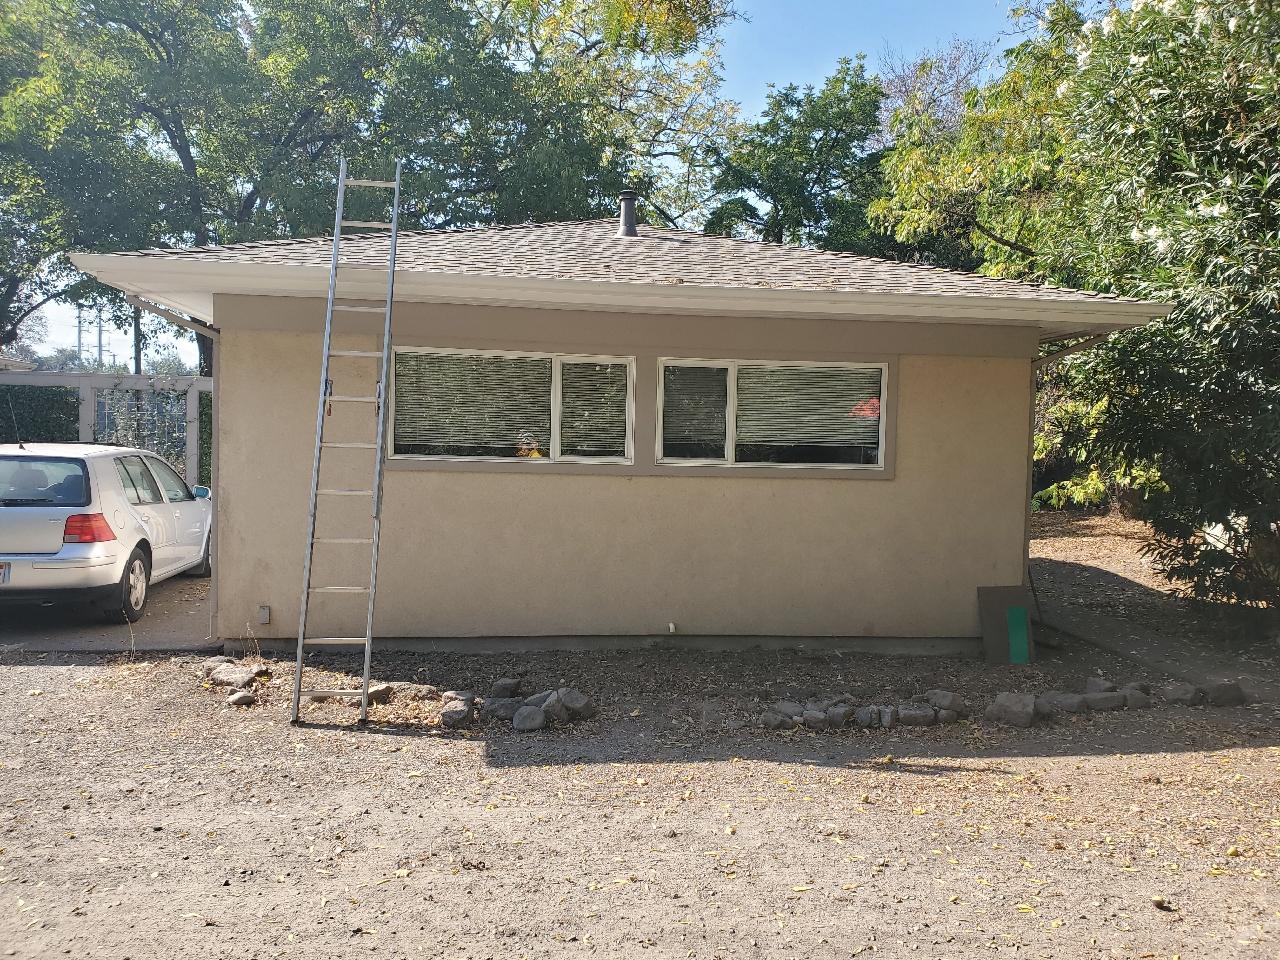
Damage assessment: no_damage